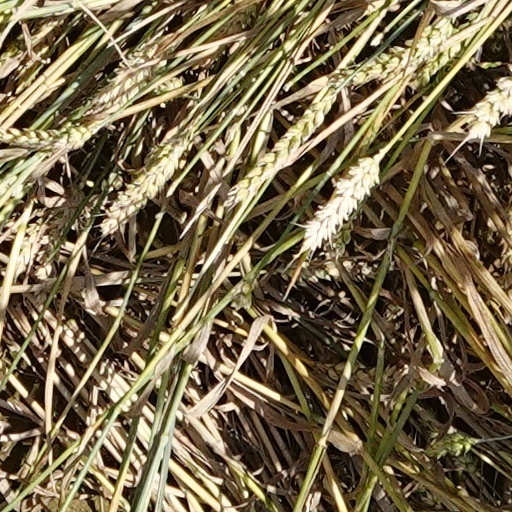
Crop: wheat